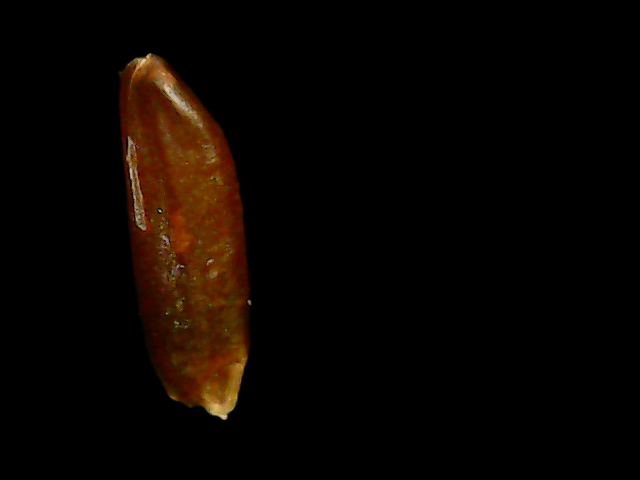
Rice variety: Binadhan20